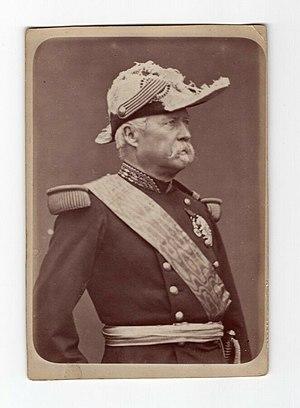
L'épuration de la fonction publique par les républicains désigne les mesures politiques prises en France par les républicains entre 1877 et 1883 pour purger l'administration et la justice de leurs membres les plus conservateurs.
Le projet de Troisième Restauration visait à rétablir la monarchie en France. Il fut mis en œuvre entre la chute du Second Empire, en 1870, et l'exil du comte de Chambord, prétendant légitimiste au trône de France, en 1873.